Wat Kanchana Singhat

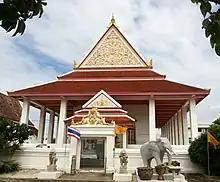
The ordination hall

Wat Kanchana Singhat Worawiharn formerly and still colloquially known as Wat Thong (วัดทอง) or Wat Thong Bang Phrom (วัดทองบางพรม) is an ancient temple in Bangkok.